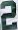
Number: 2